Cordaro Howard

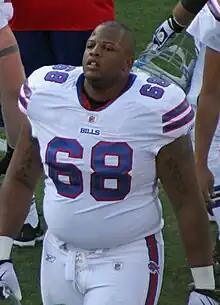
Howard with the Buffalo Bills

Cordaro Jerome "Cord" Howard (born July 2, 1987) is an American former football guard. After playing college football for Georgia Tech, he was signed by the Buffalo Bills as an undrafted free agent in 2010.